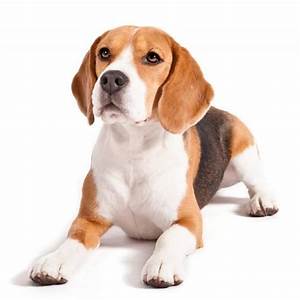
Label: cane